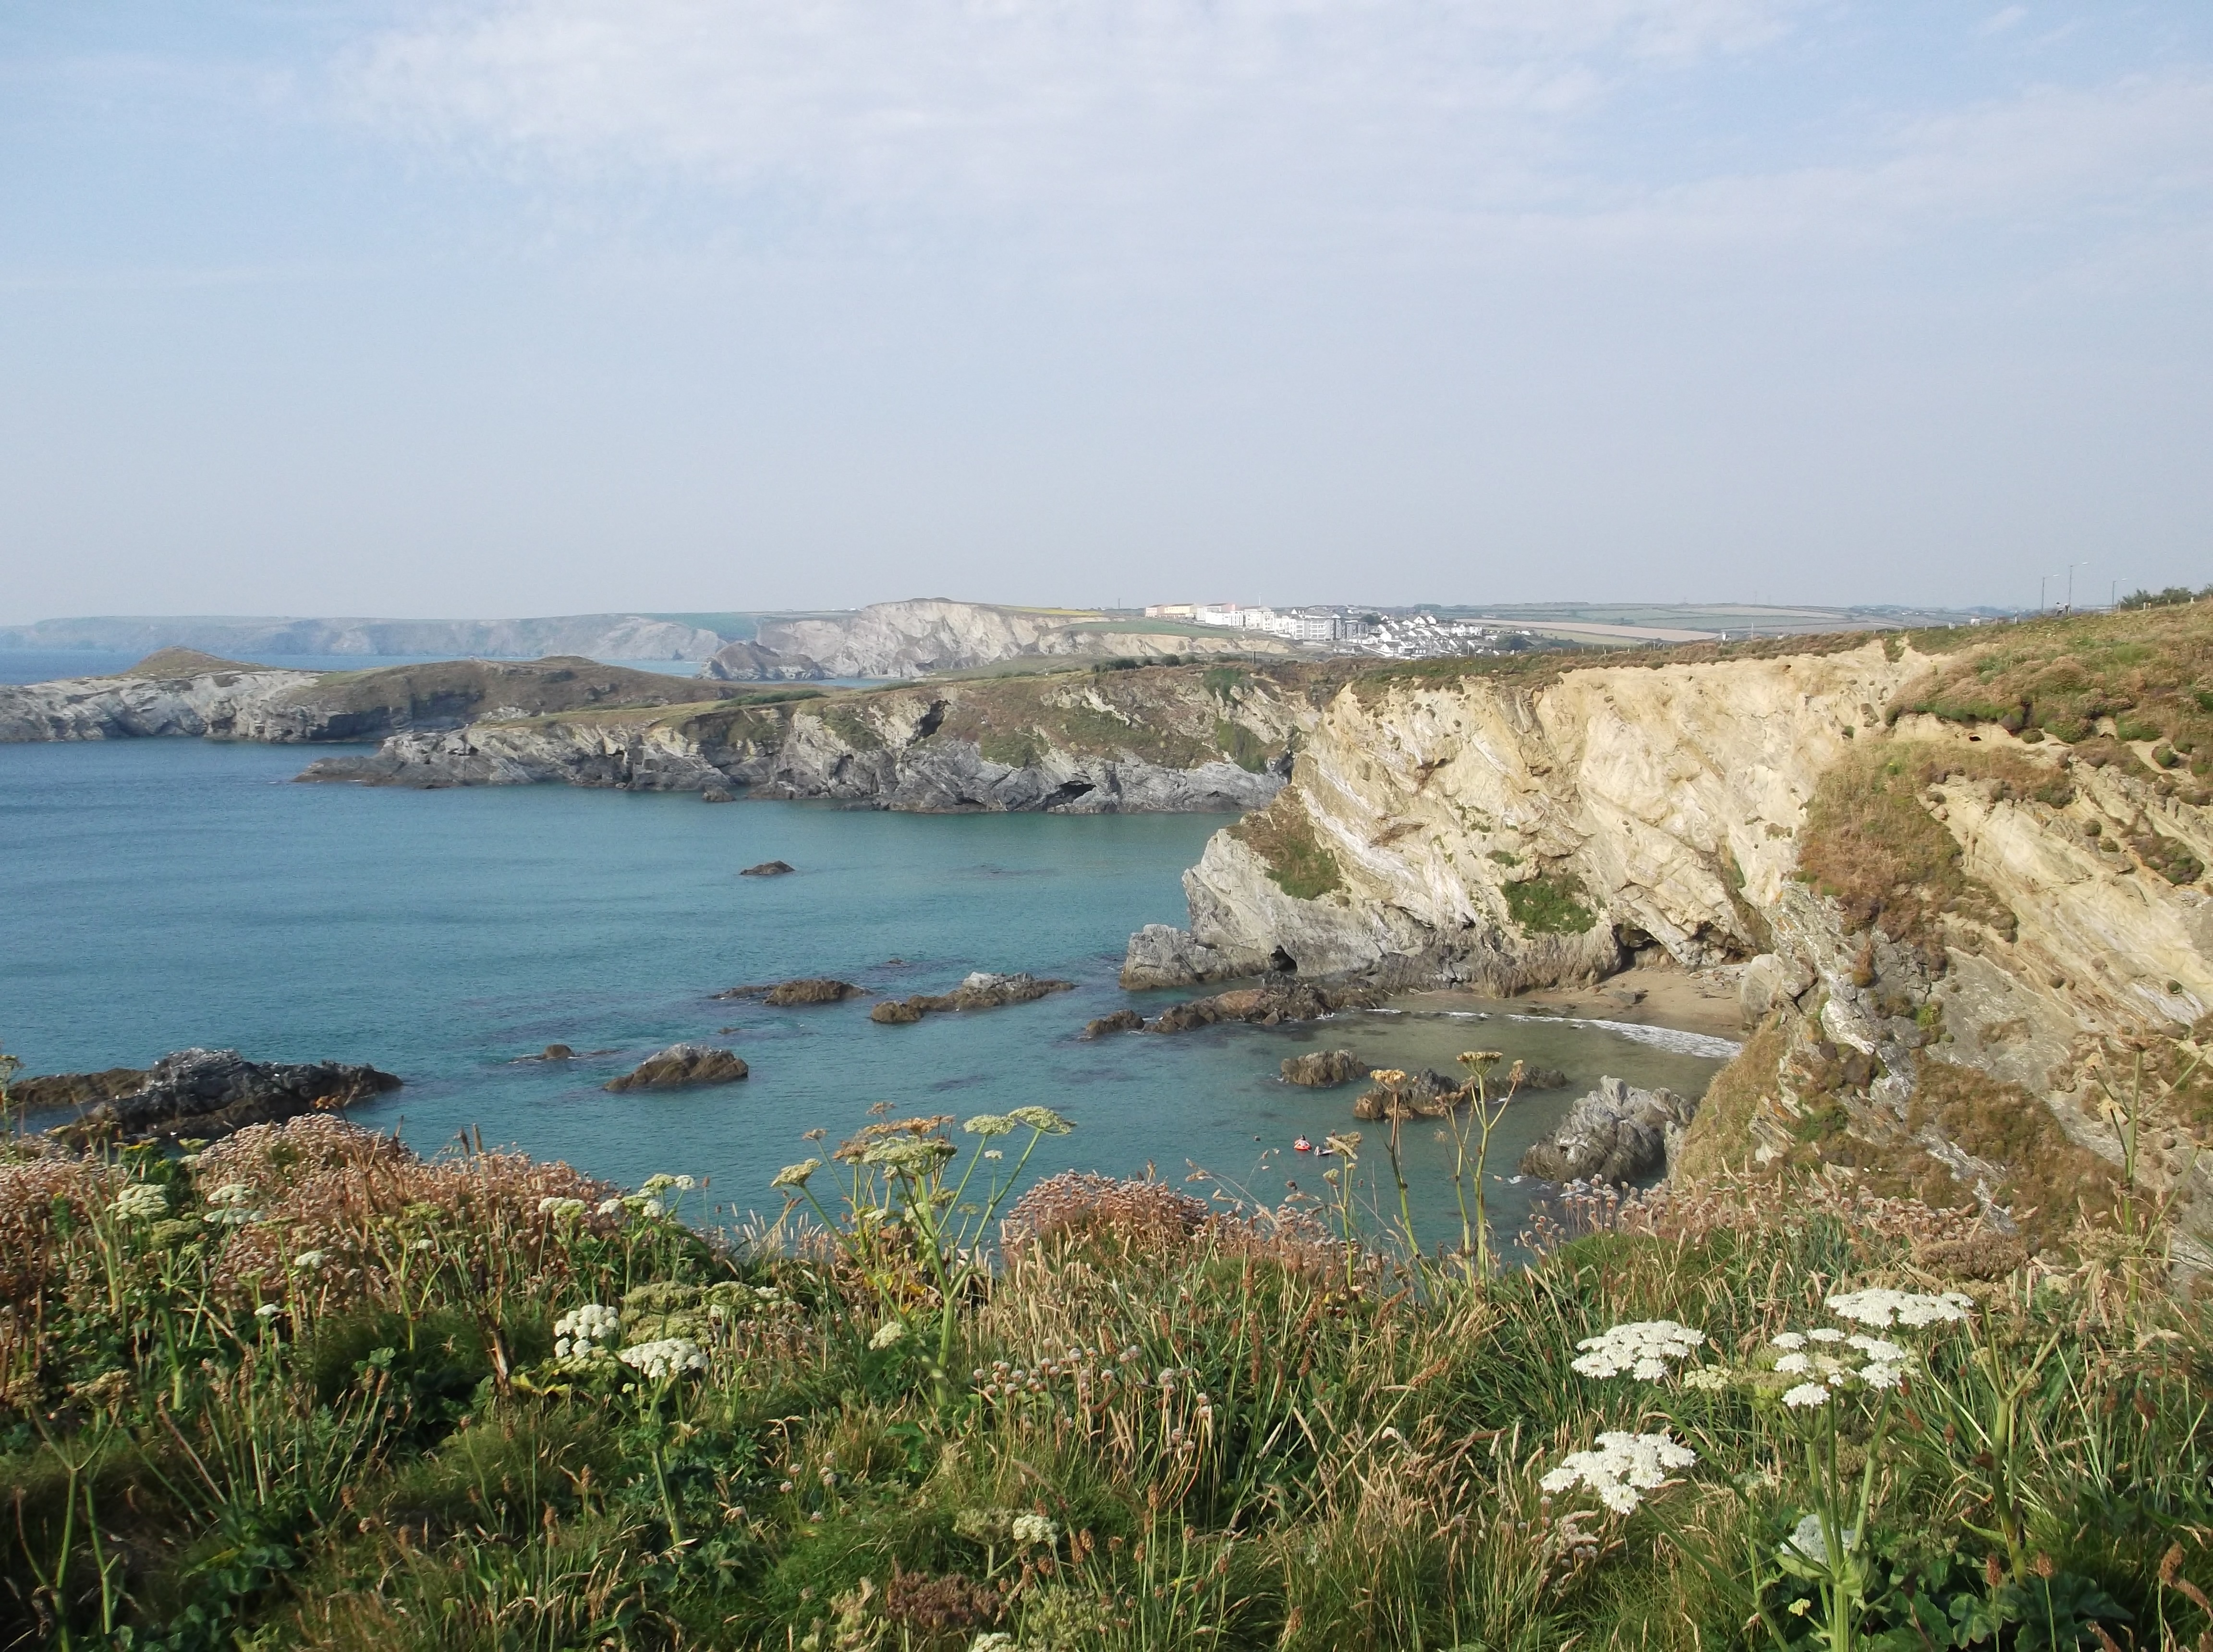
beach, landscape, sea, coast, shore, view, summer, vacation, cliff, cove, bay, reservoir, terrain, body of water, loch, cornwall, cape, landform, geographical feature